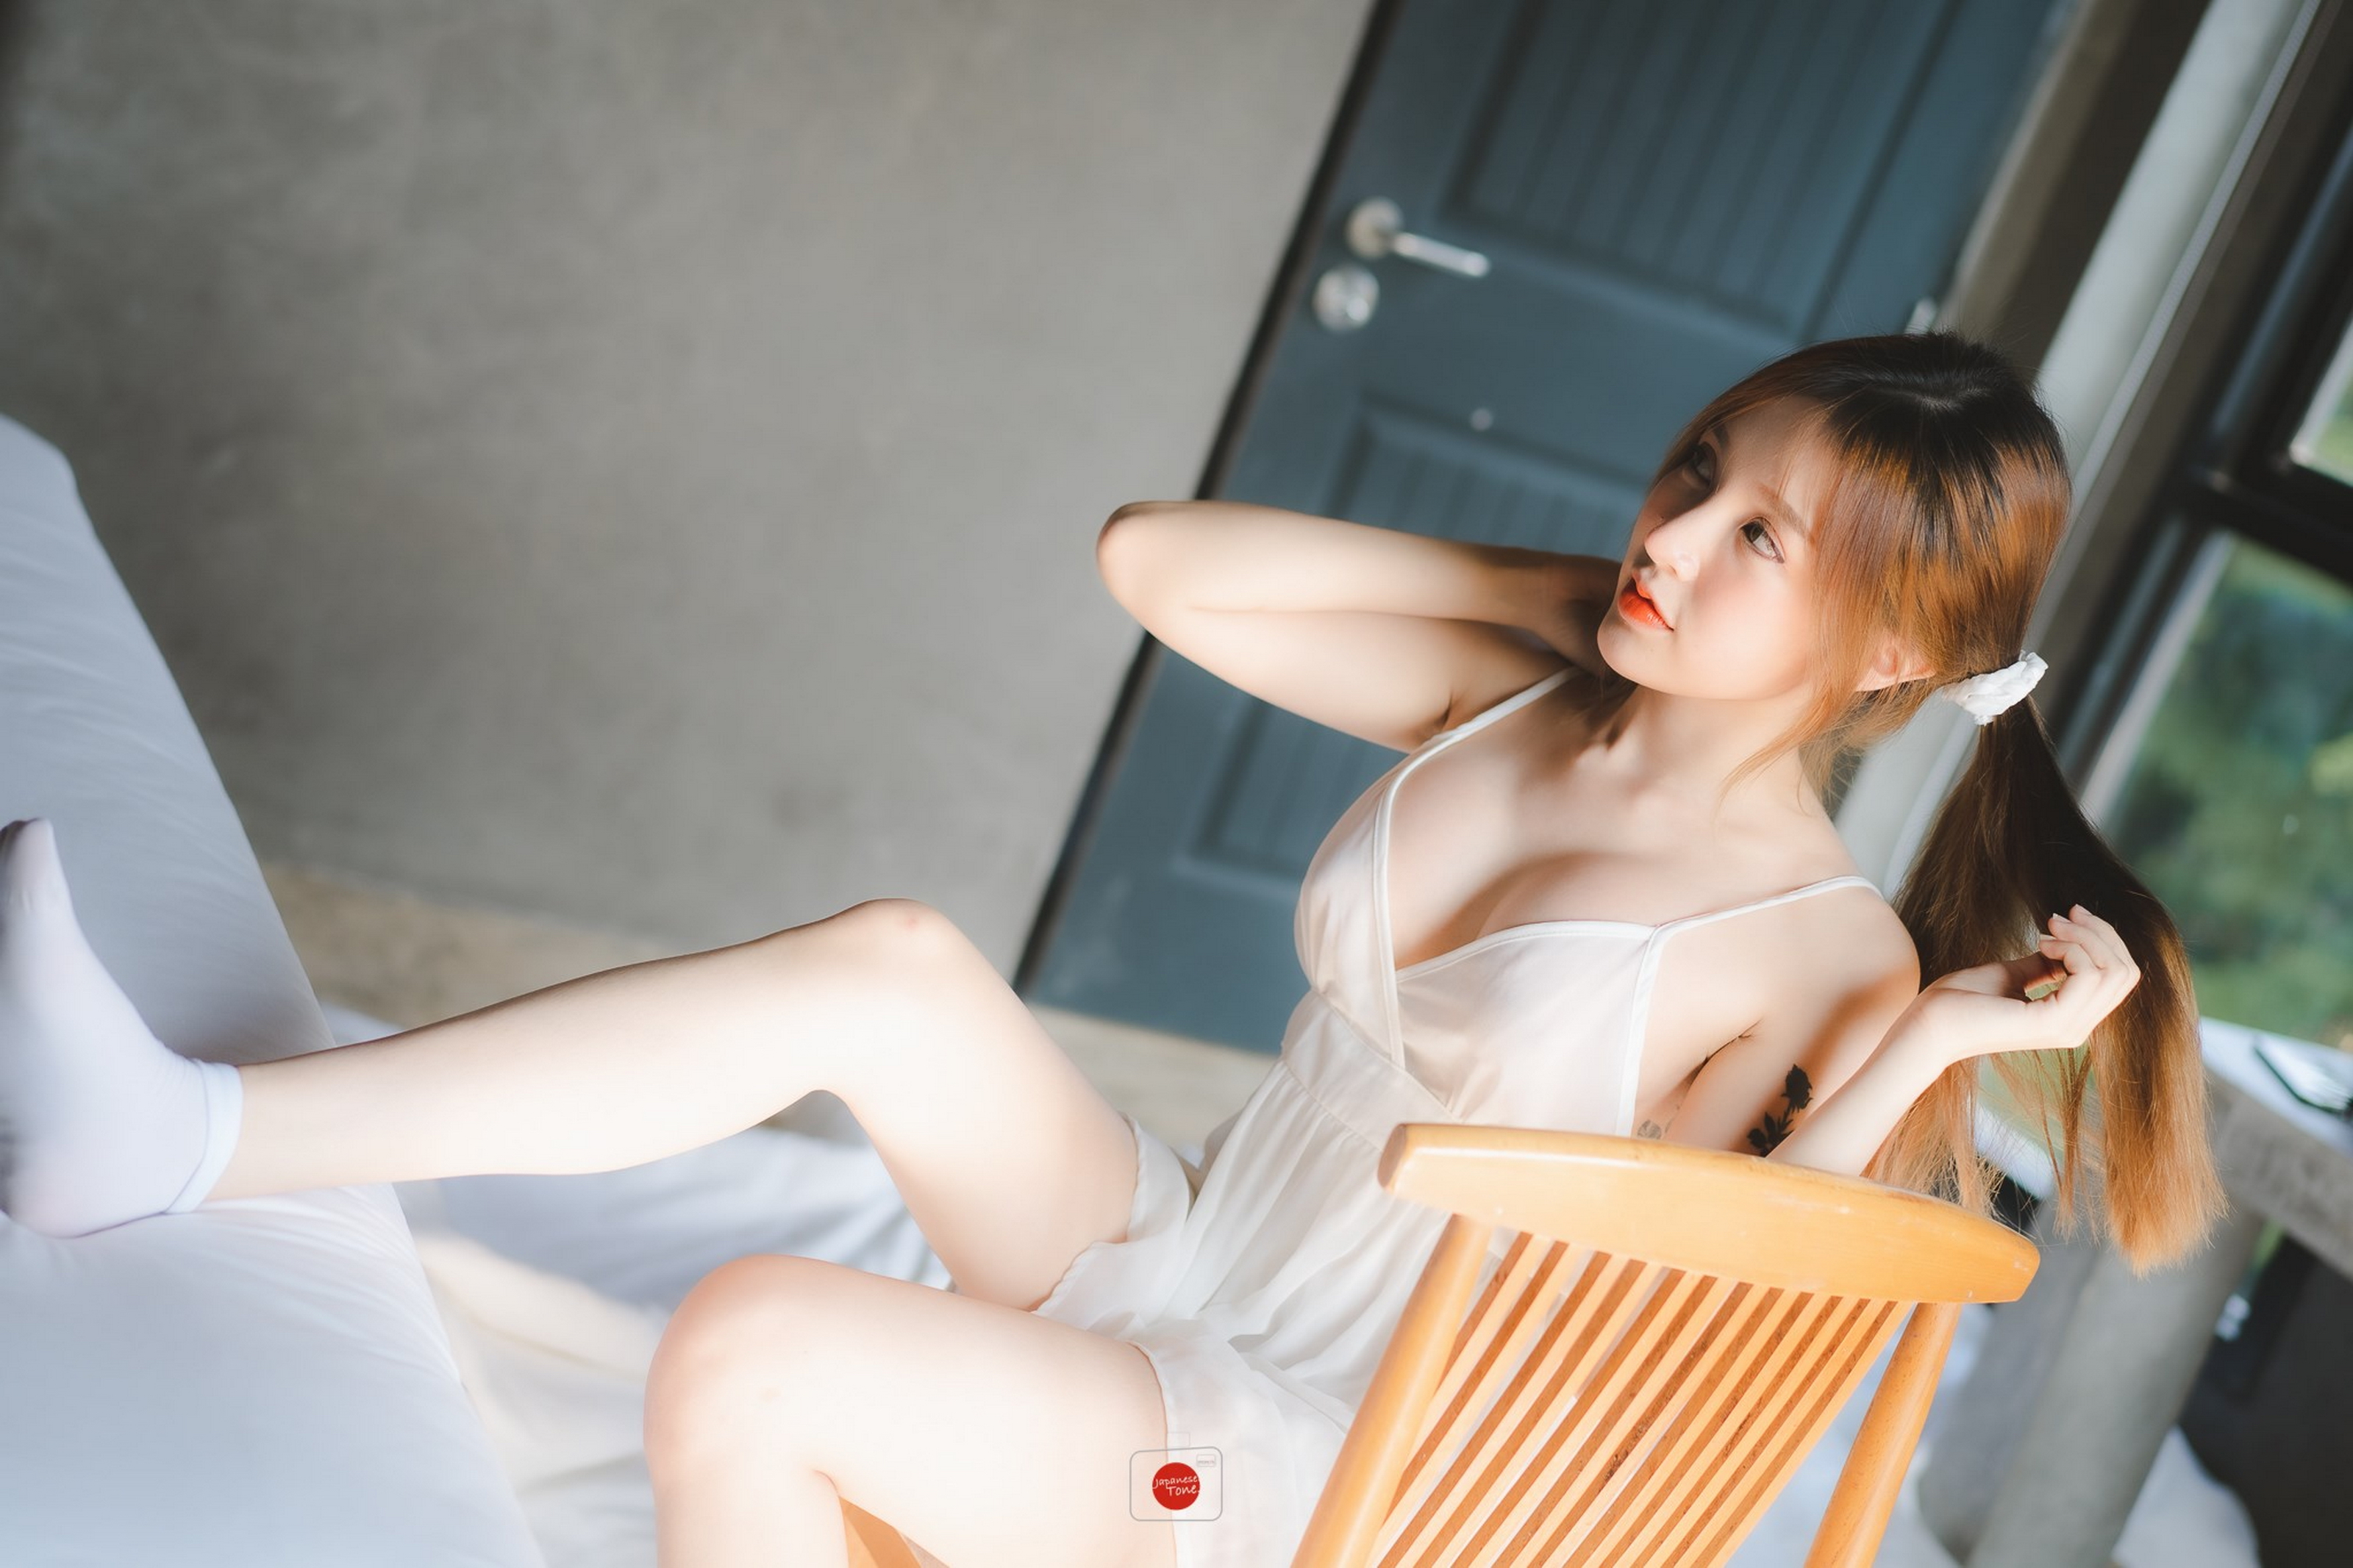
asian, girl, woman, wallpaper, sexy, models, photography, emotions, people, clothing, beauty, sweetness, portrait, gravure idol, leg, japanese idol, sitting, human leg, human body, long hair, thigh, flesh, model, trunk, neck, photo shoot, abdomen, black hair